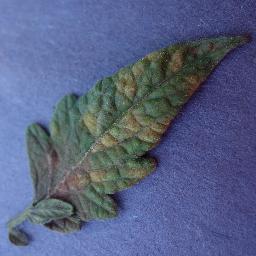
Label: Tomato___Leaf_Mold